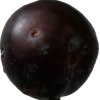
Label: plum